Dunster Castle

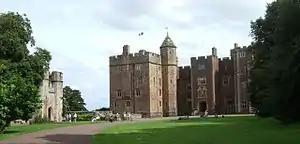
The castle in 2011, showing the Great Gatehouse (l) and the main body of the castle (r)

When the First English Civil War began in August 1642, George's eldest son Thomas supported Parliament; William Russell, 1st Duke of Bedford and Parliamentarian commander in Devon and Somerset, ordered him to strengthen the garrison at Dunster. The local Royalist commander William Seymour, 2nd Duke of Somerset, attacked the castle in 1642 but was repulsed by the garrison, led by Thomas' wife Jane. In early 1643, the war in the south-west turned in favour of the King, and on 7 June 1643 the Royalists assaulted the castle again and Luttrell switched sides. Colonel Francis Wyndham was appointed Royalist governor, and the future Charles II stayed at the castle in May 1645.